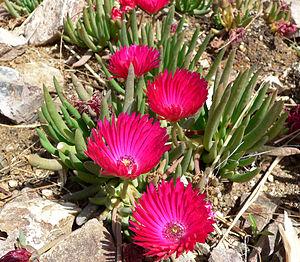
Cephalophyllum N.E.Br. est un genre de plante de la famille des Aizoaceae.